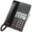
Label: telephone